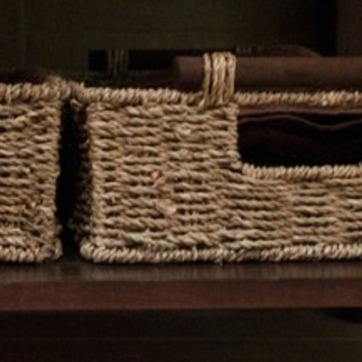
Material: other